Nottingham Canal

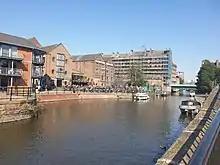
Castle Wharf on the Nottingham Canal in Nottingham

Following a public meeting on 22 July 1976, the Nottingham Canal Society was formed, with a view to preserving what was left of the canal, and to reinstating navigation between Langley Mill and Coventry Lane, Nottingham. They hoped to prevent further sections of the canal from being filled in, and to ensure that any plans for open-cast mining would include provision to reinstate the line of the canal afterwards. Also in 1976, children from Fernwood Junior School, Wollaton, created a nature trail along the bed of the canal near Wollaton colliery, and Browtowe Council announced that they were hoping to buy of the canal for £7,350. The canal society began holding working parties to trim hedges, repair bridges, and mend the canal banks from April 1977, once ownership had passed from British Waterways to Browtowe Council. They also campaigned for the Awsworth Bypass, which was scheduled to be built in 1980, to include navigable headroom where it crossed the canal. A breach of the canal occurred in 1978, when part of the embankment at Trowell, near to the M1 motorway, slipped. It was repaired by the society, with some labour supplied by one of the local prisons, and machinery supplied by the Waterway Recovery Group. Bridge restoration work was carried out on the swing bridge at Bailey Grove, Eastwood and on Tinsley Road bridge, but in early 1979, Nottinghamshire County Council declared that the cost of a navigable bridge on the Awsworth Bypass would be £428,000. As that amount of money was not available, there would be no navigable culvert, and as that effectively prevented the canal reopening for navigation, the canal society was wound up soon afterwards.